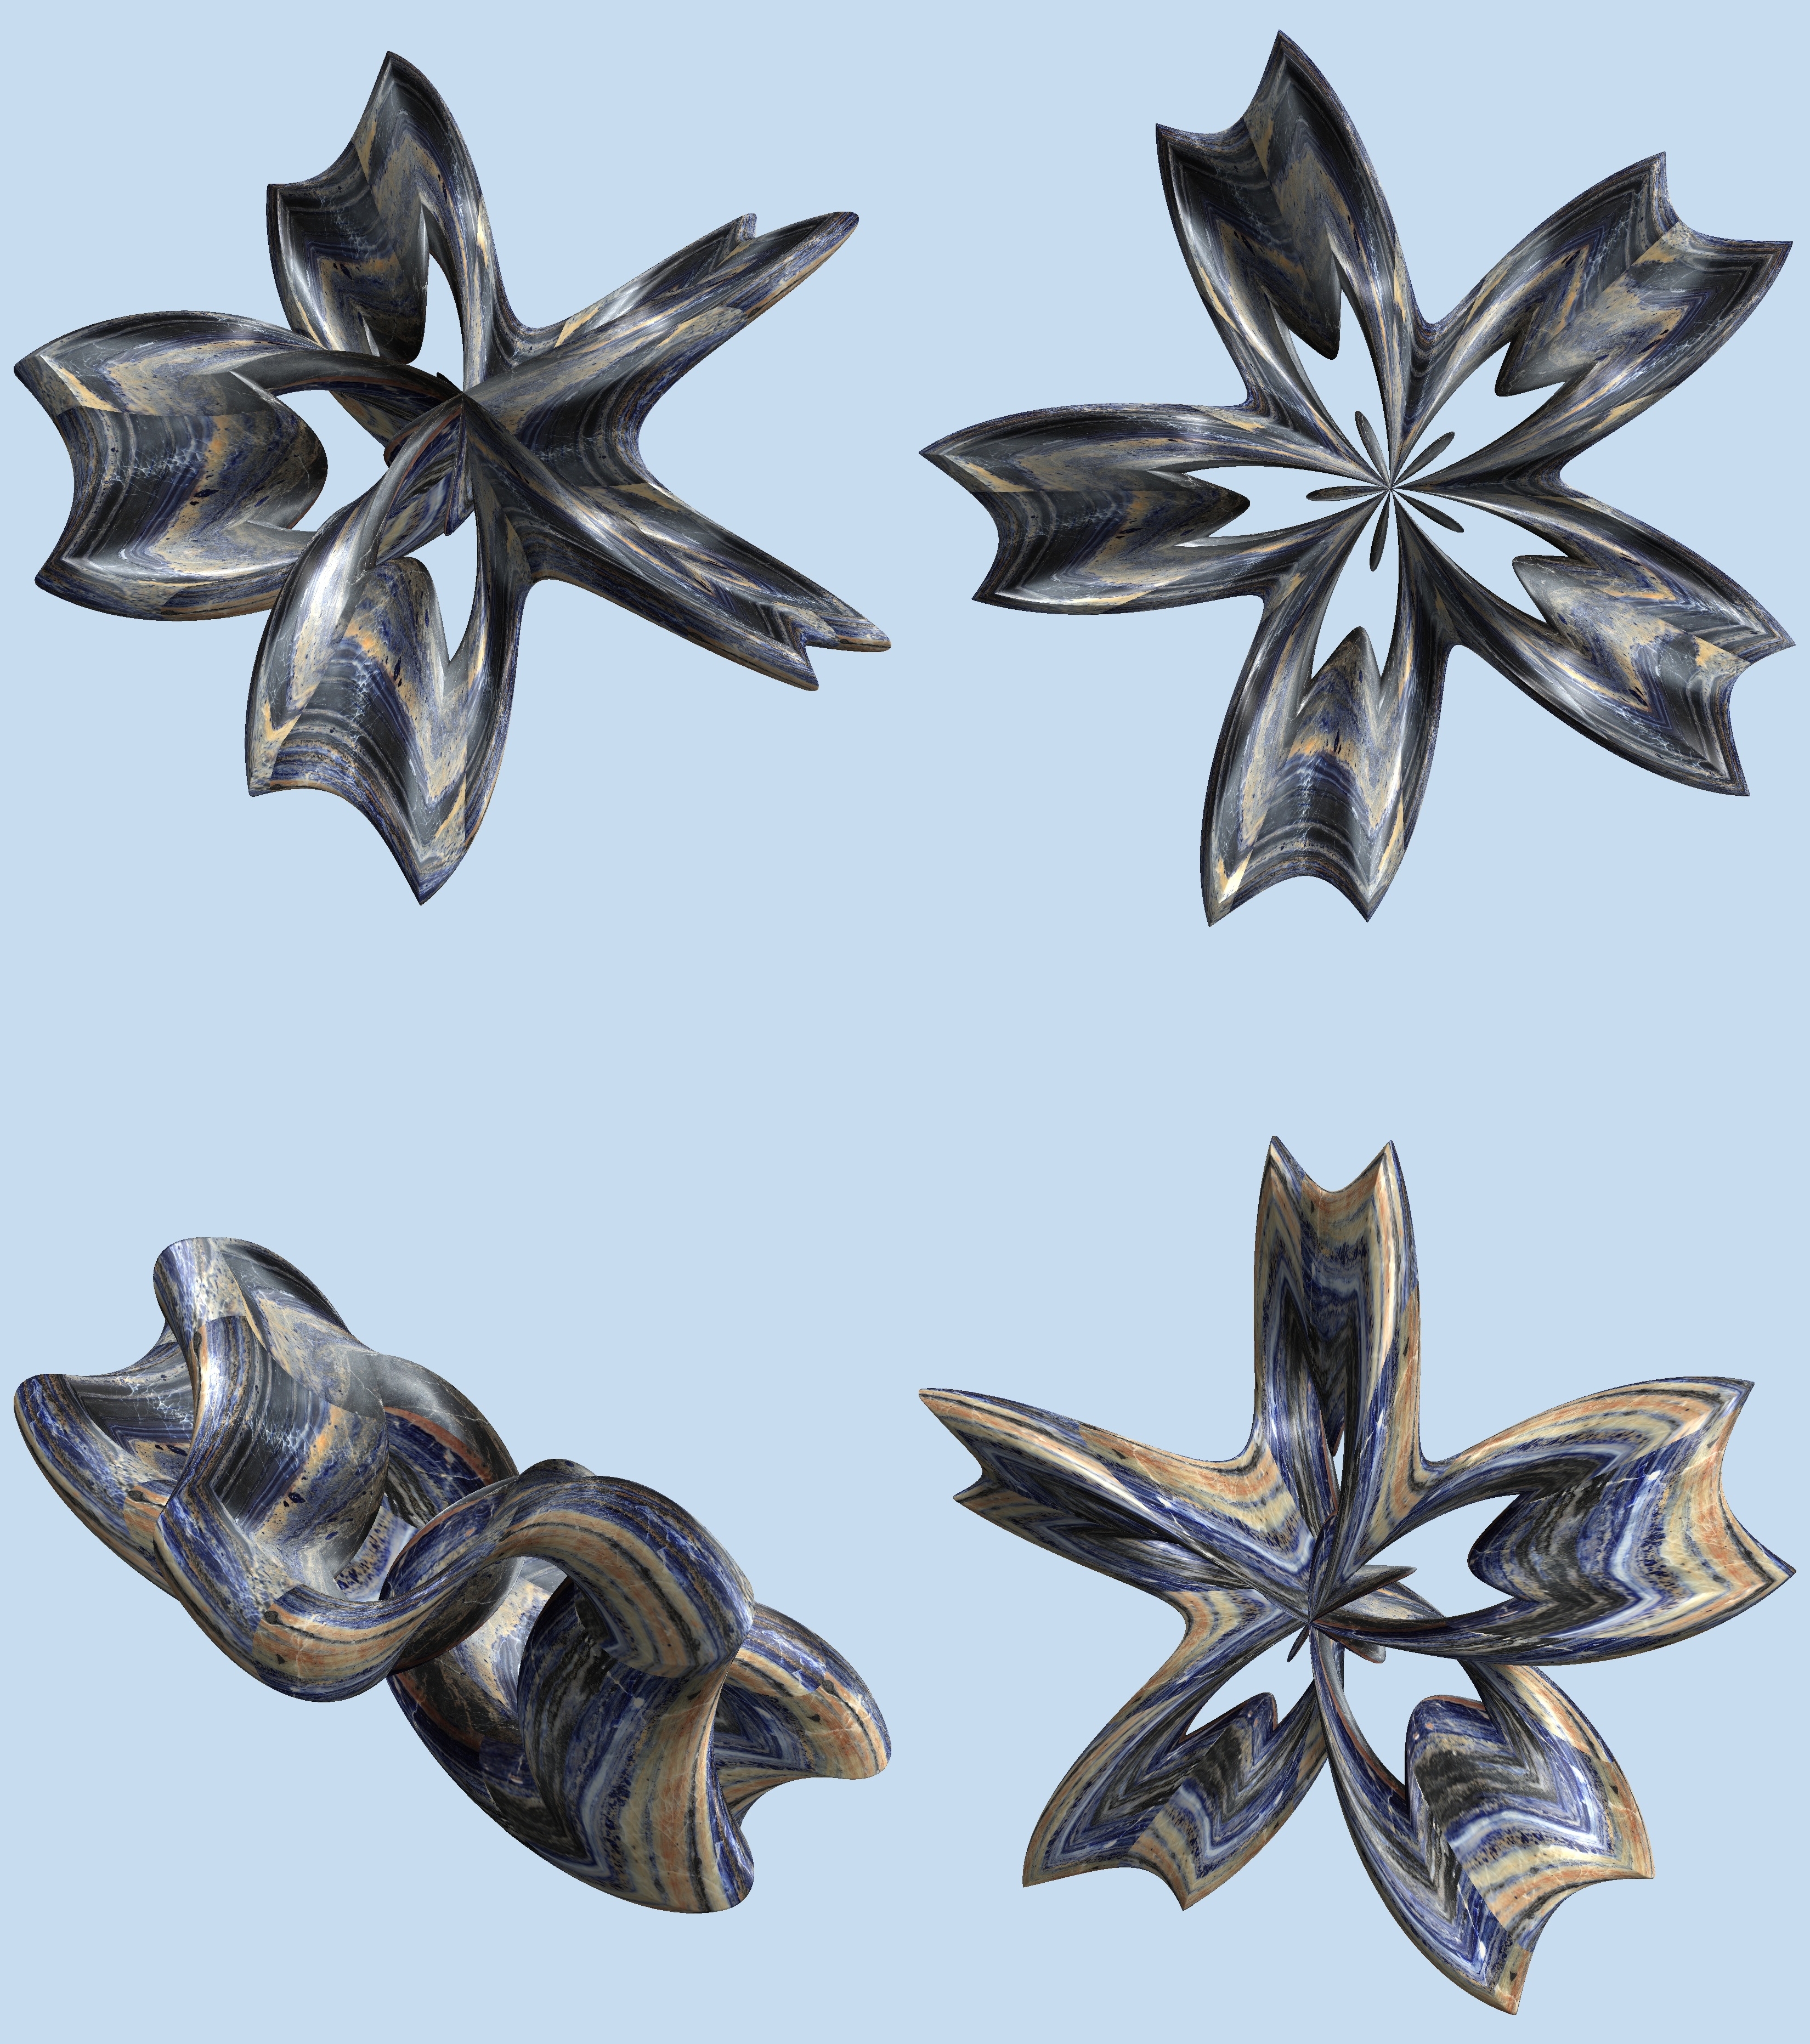
structure, texture, pattern, metal, jewellery, figure, design, silver, earrings, symmetry, 3d, graphic, torus, mathematica, cg, parametricplot3d, code, program, algorithm, abstruct, mapping, fashion accessory